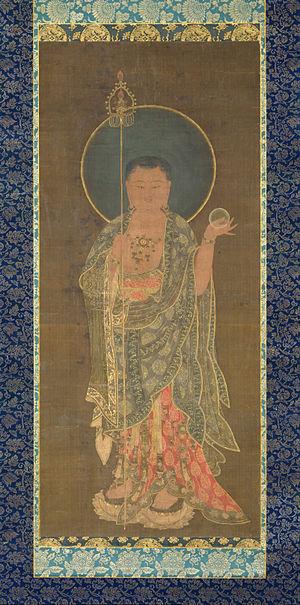
Le chintamani, qui vient du sanskrit चिन्ता / cintā et मणि / maṇi, est une pierre précieuse accomplissant les souhaits dans les traditions hindoue et bouddhiste. Dans l'hindouisme, il est lié aux dieux Vishnu et Ganesh. Il est aussi l’une des sept possessions d’un chakravartin, grand souverain. Dans le bouddhisme, il est tenu en main par des bodhisattvas, en particulier Avalokiteshvara et Kshitigarbha, ou par la déité Tara. Il peut être aussi porté sur le dos du Lung ta, image inspirée de celle du cheval du chakravartin hindou. C’est aussi un symbole de l’enseignement du Bouddha.
La peinture, en Corée, une forme de l'art coréen particulièrement remarquable, se manifeste sous les formes les plus diverses, depuis les antiques peintures murales, préservées dans les tombes du royaume de Koguryo, les bannières bouddhiques aux couleurs intenses, les peintures de lettrés à l'encre, les paravents décoratifs, jusqu'à la peinture telle qu'elle est pratiquée dans l'art contemporain. La peinture moderne coréenne intègre, par ailleurs, les œuvres des artistes coréens, sur tout le territoire de la Corée, Corée du Nord et Corée du Sud et au sein de la diaspora coréenne dispersée dans le monde.
L'art coréen recouvre l'ensemble des arts pratiqués sur le territoire de la Corée depuis la Préhistoire, et à l'époque contemporaine cela concerne aussi l'importante diaspora coréenne, résidant plus ou moins temporairement hors de Corée.